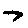
Label: 7